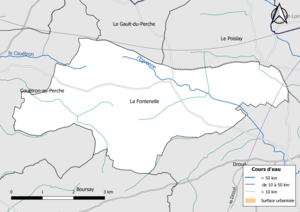
Carte du réseau hydrographique de la commune de fr:La Fontenelle (Loir-et-Cher) (France).
La Fontenelle est une commune française située dans le département de Loir-et-Cher en région Centre-Val de Loire. Ses habitants s'appellent les Fontenelloises et les Fontenellois.